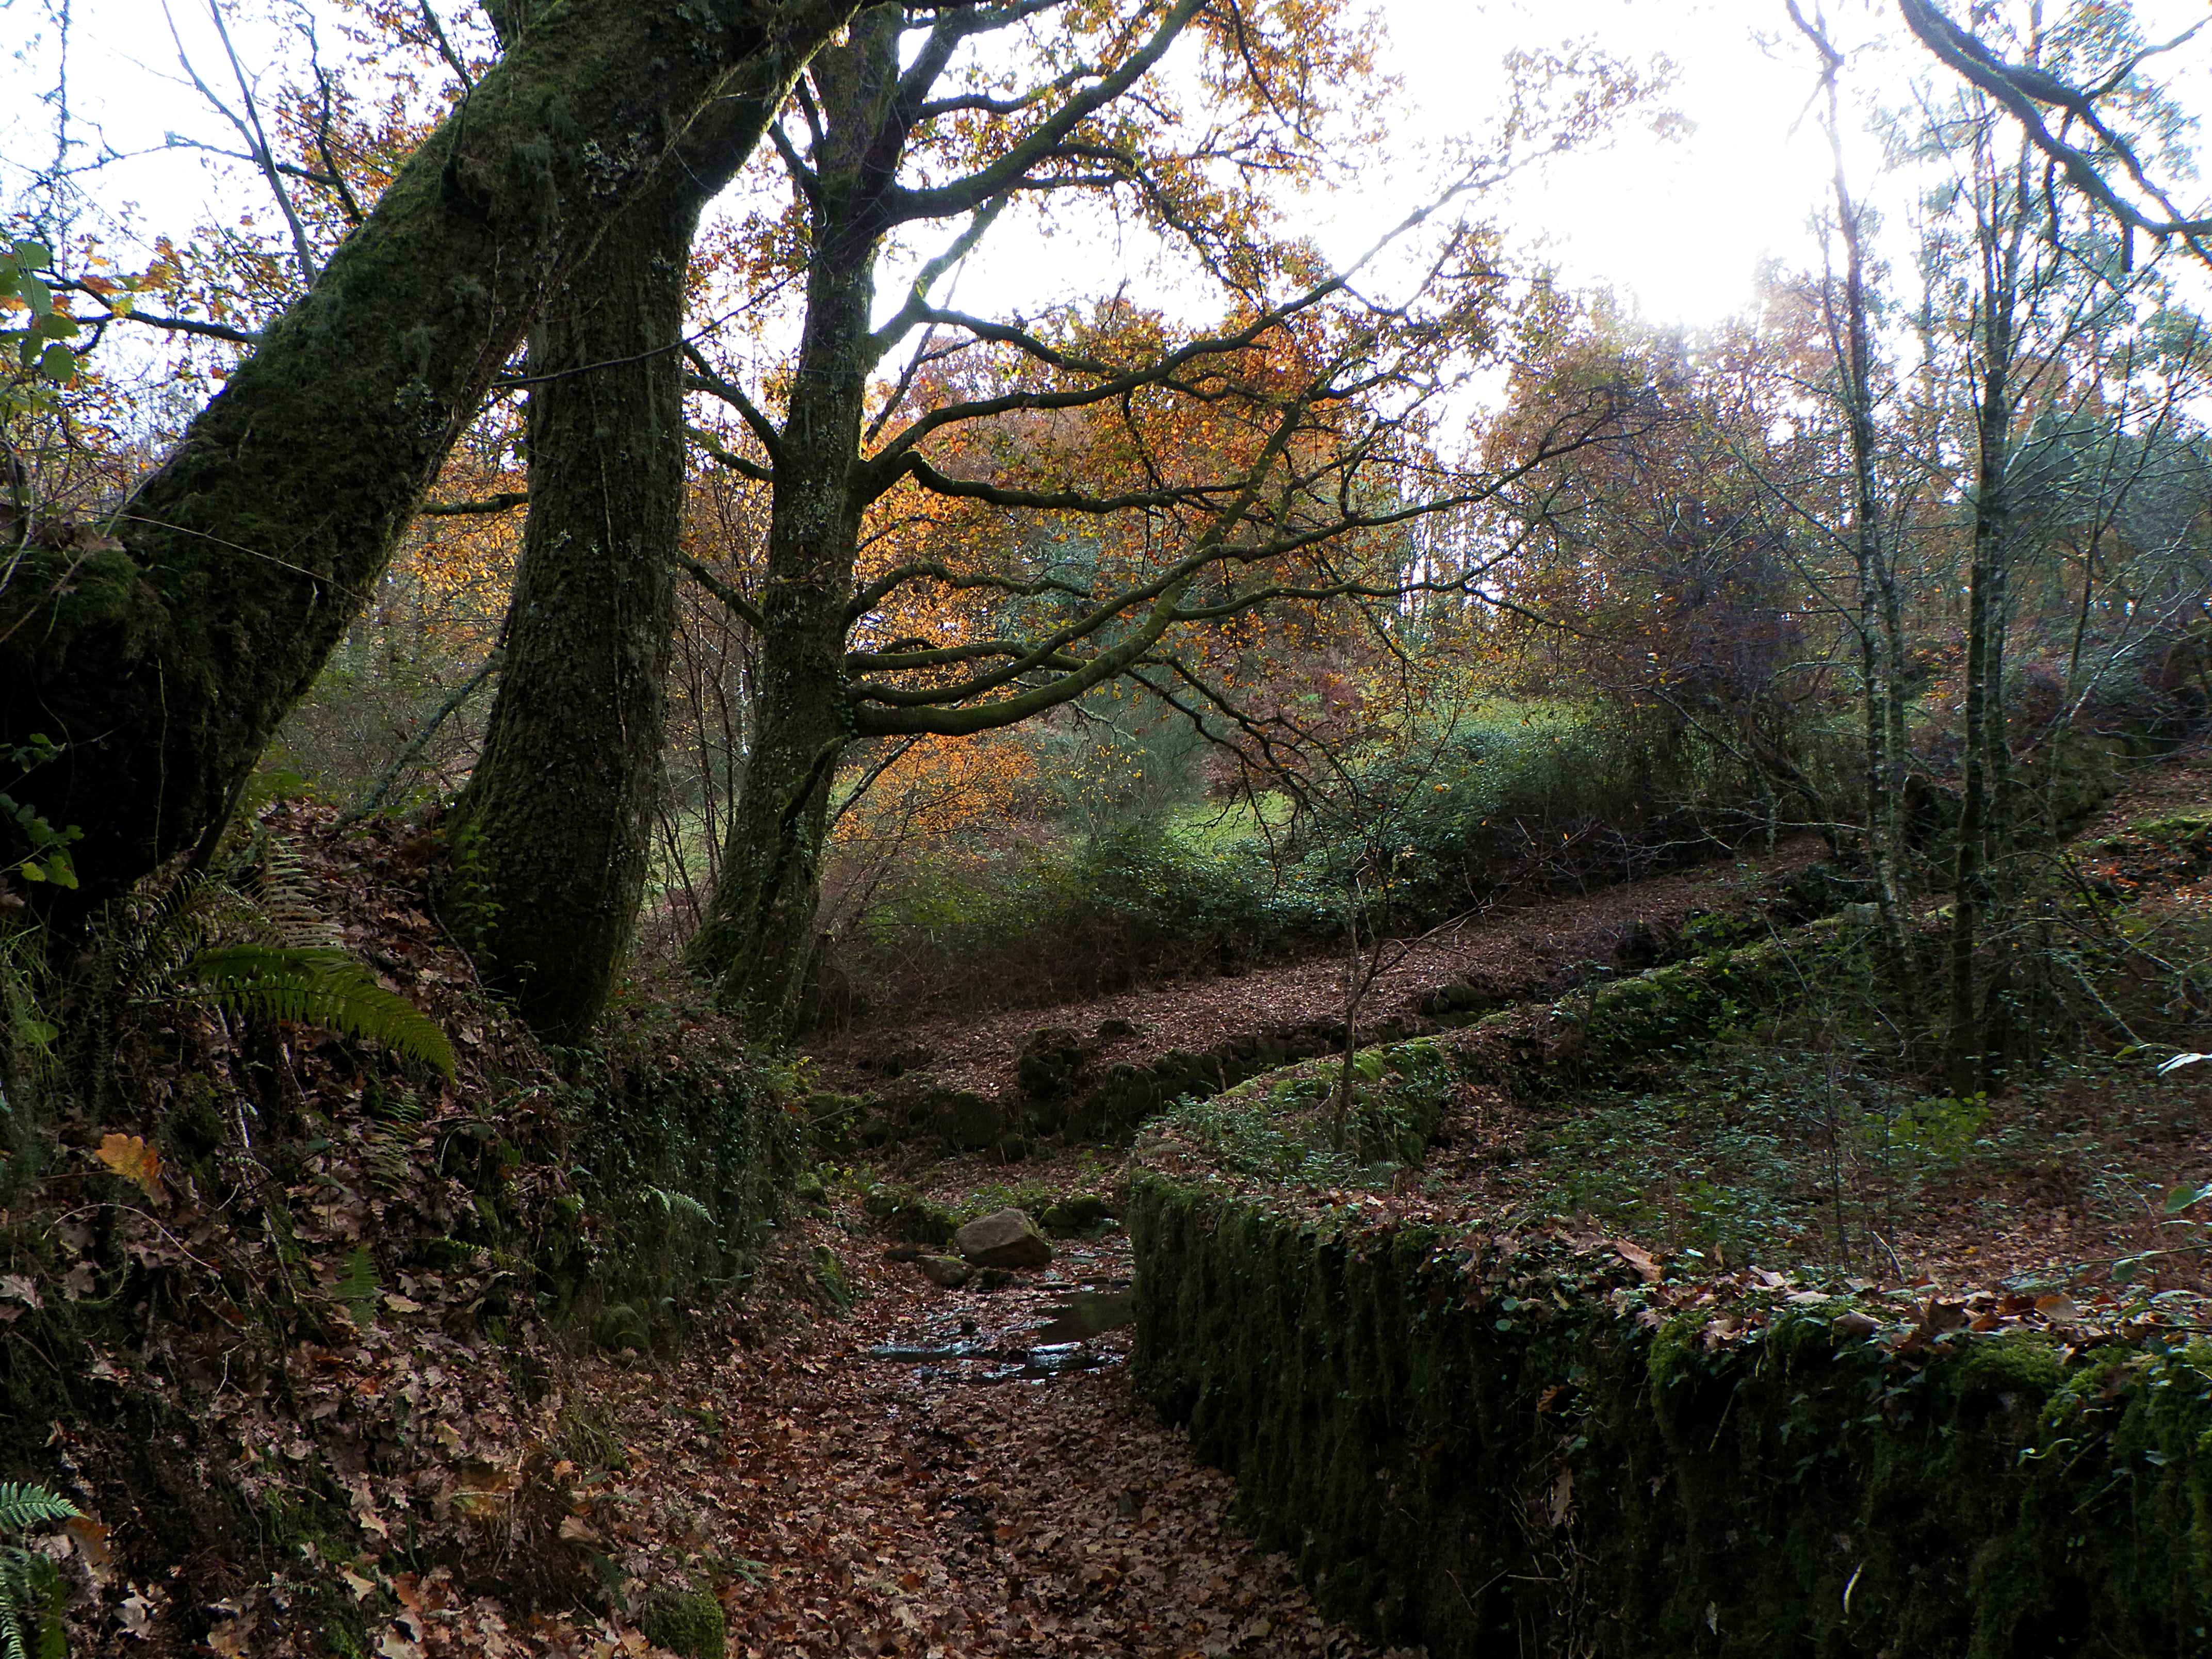
tree, forest, wilderness, plant, trail, leaf, flower, stream, autumn, season, spain, shrub, deciduous, galicia, pontevedra, woodland, habitat, ecosystem, espana, ggl1, alama, riobarbeira, biome, natural environment, woody plant, temperate broadleaf and mixed forest, temperate coniferous forest